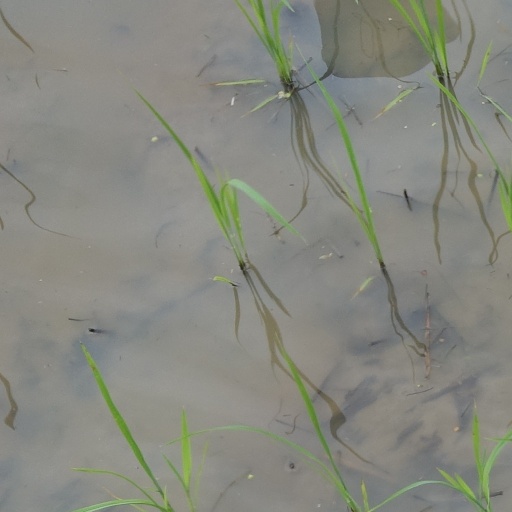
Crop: rice